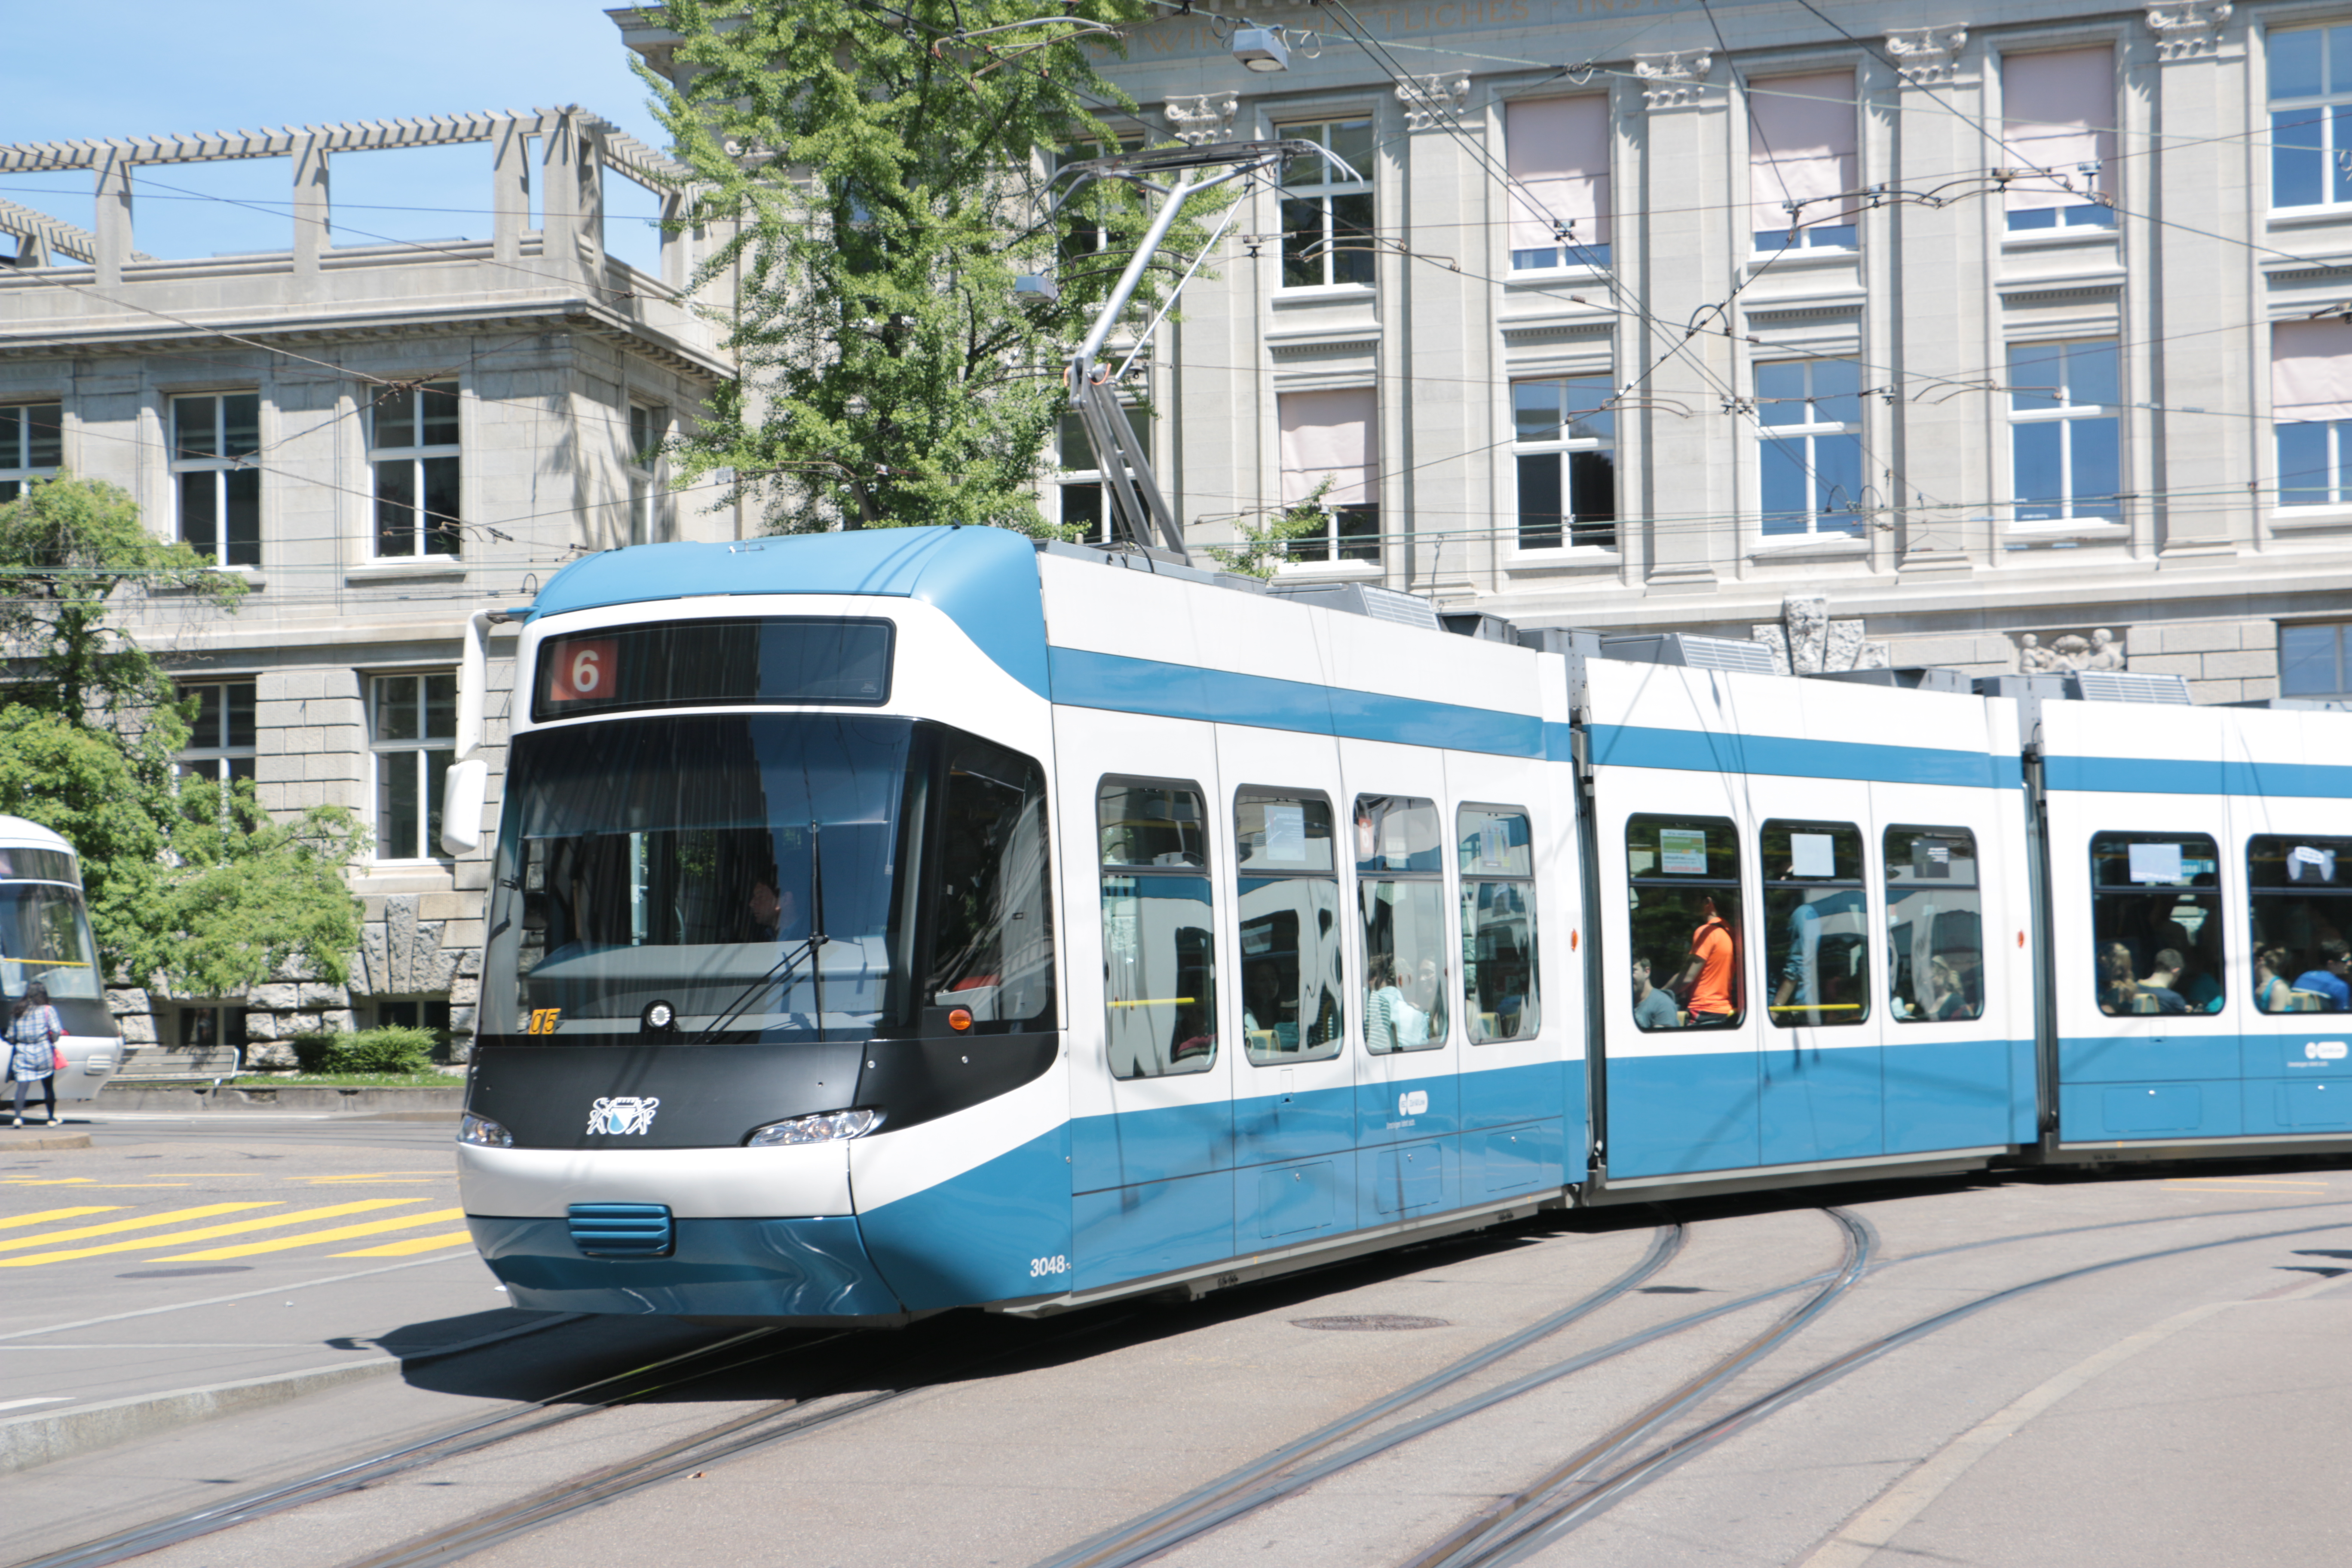
traffic, public transport, tram, streetcar, zurich, switzerland, land vehicle, transport, vehicle, mode of transport, rolling stock, metropolitan area, metropolis, passenger car, electricity, cable car, downtown, architecture, urban area, residential area, metro, electrical supply, track, railroad car, train, city, bus, suburb, street, railway